Chris Johnson (basketball, born 1990)

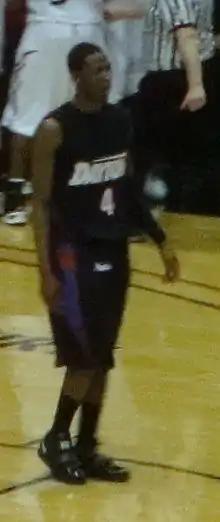
Johnson with Dayton in March 2010

Christapher Johnson (born April 29, 1990) is an American professional basketball player for Elan Chalon of the French LNB Pro A. He played college basketball for the University of Dayton. Standing at , he plays at the small forward and the shooting guard positions.